Johnny Handsome

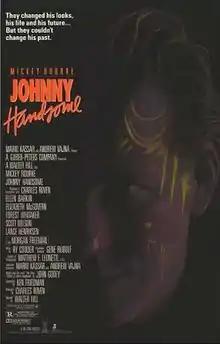
Theatrical release poster

Johnny Handsome is a 1989 American neo-noir crime thriller film directed by Walter Hill and starring Mickey Rourke, Ellen Barkin, Elizabeth McGovern, Forest Whitaker, Lance Henriksen and Morgan Freeman. The film was written by Ken Friedman, and adapted from the novel "The Three Worlds of Johnny Handsome" by John Godey. The music for the film was written, produced and performed by Ry Cooder, with four songs by Jim Keltner.